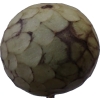
Label: cherimoya